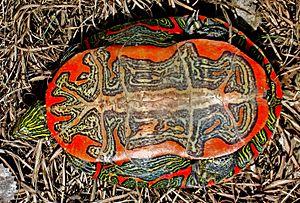
La Tortue peinte est l'une des espèces de tortues les plus répandues d'Amérique du Nord. Elle vit dans les points d'eau stagnante, du sud du Canada à la Louisiane et le Nord du Mexique, et de l'Atlantique au Pacifique. C'est la principale tortue présente sur cette aire de répartition. C'est l'unique représentante du genre Chrysemys, appartenant à la famille des Emydidae. Des fossiles prouvent son existence depuis au moins 15 millions d'années. Elle comporte quatre sous-espèces — C. p. picta, C. p. dorsalis, C. p. marginata et C. p. belli — qui ont divergé au cours de la dernière glaciation.